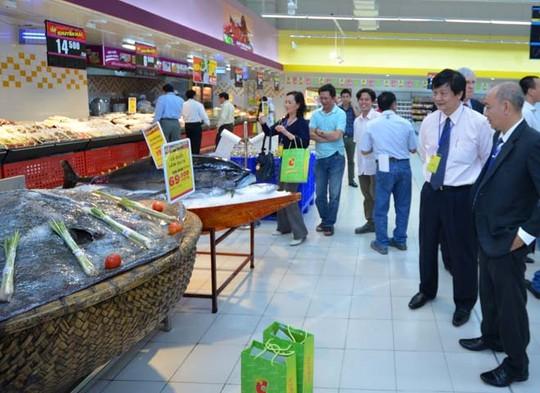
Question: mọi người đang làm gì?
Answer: đang xem thực phẩm